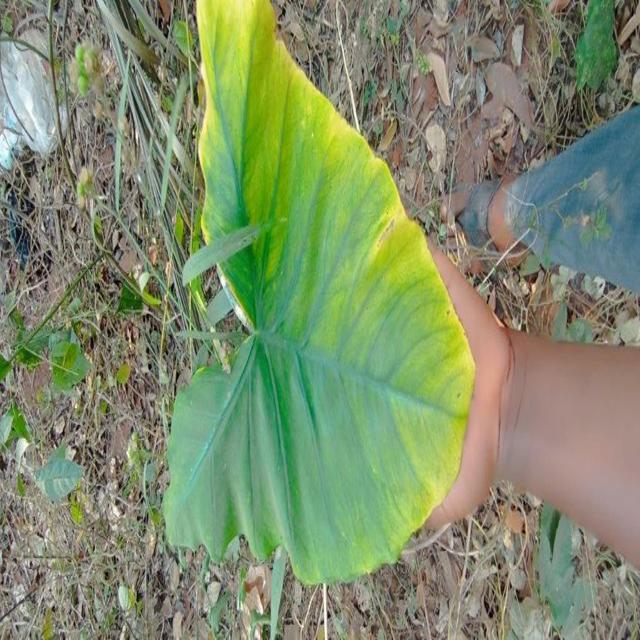
Label: Mid_Blight